Perth Shiva Temple

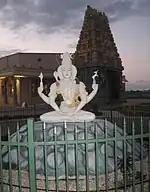
Statue of the god Shiva at the entrance of the temple

Plans for a Hindu temple in Perth were first began in 1985. The land was consecrated in 1987 by Swami Shantanand Saraswati and construction was completed and the murtis installed in February 1990. It is the oldest Hindu temple in Western Australia; another temple was built in Perth by Tamil Hindus. The temple's construction, including a final Royal Tower (for which Perth council contributed over ) took over 20 years and was completed in June 2008.